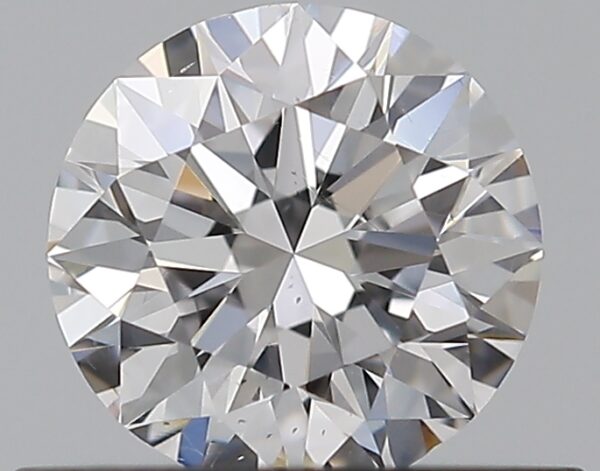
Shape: round
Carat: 0.5
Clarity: VS2
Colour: D
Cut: EX
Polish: VG
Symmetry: VG
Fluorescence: N
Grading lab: GIA
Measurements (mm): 5.04 x 5.11 x 3.17